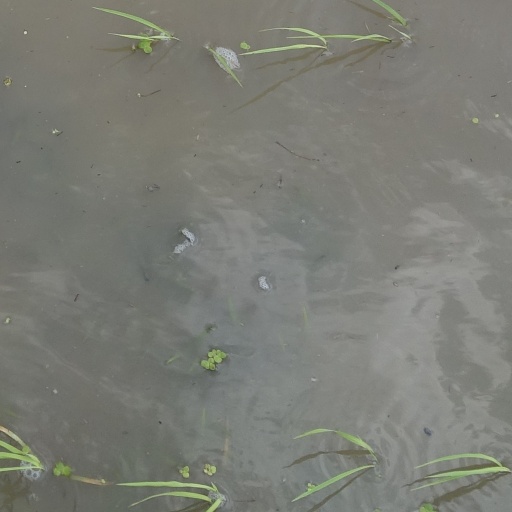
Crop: rice